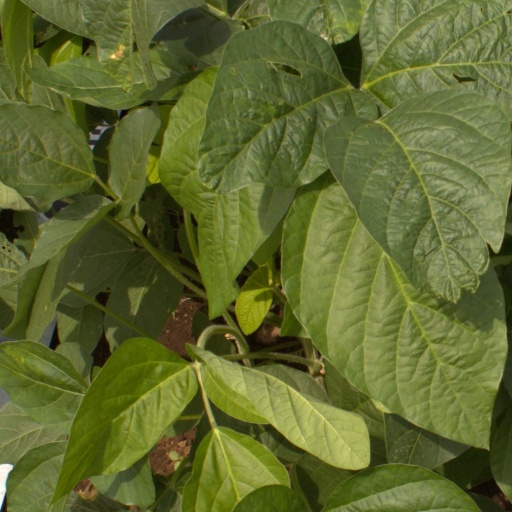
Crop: soybean